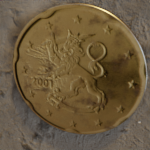
Coin value: 20cents
Country: fi
Edition: standard